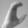
ASL letter: C